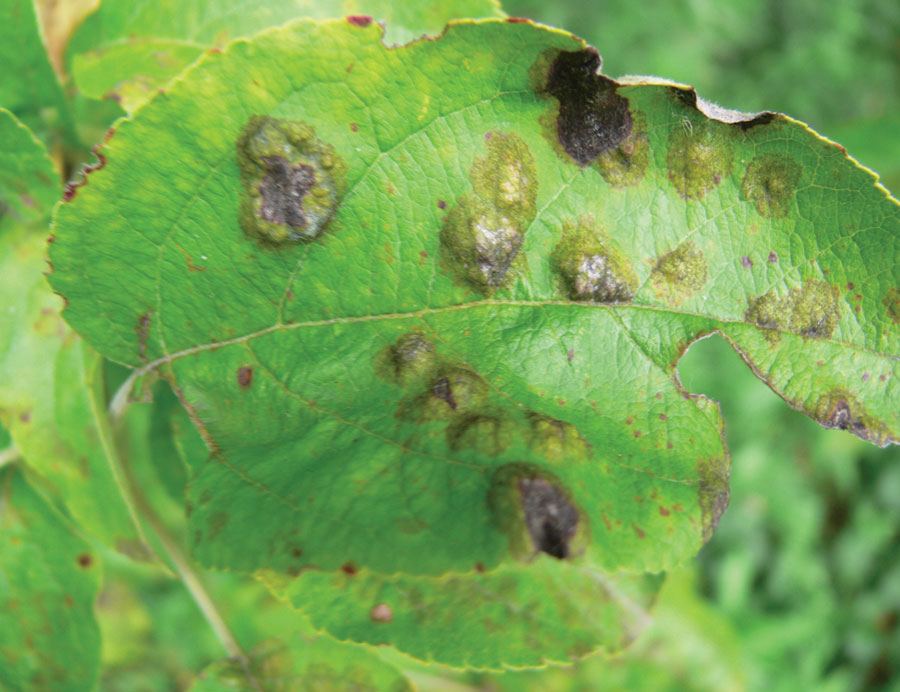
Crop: apple
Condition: scab